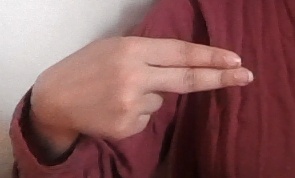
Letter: ain